Internal structure of the Moon

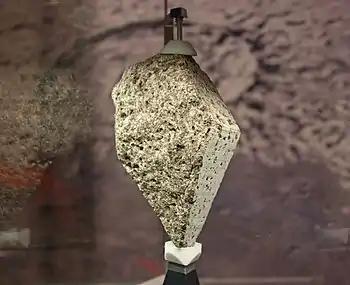
Olivine basalt collected by Apollo 15.

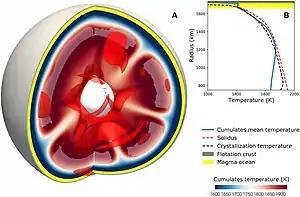
Thermal state of the Moon at age 100 Ma.

Having a mean density of 3,346.4 kg/m, the Moon is a differentiated body, being composed of a geochemically distinct crust, mantle, and planetary core. This structure is believed to have resulted from the fractional crystallization of a magma ocean shortly after its formation about 4.5 billion years ago. The energy required to melt the outer portion of the Moon is commonly attributed to a giant impact event that is postulated to have formed the Earth-Moon system, and the subsequent reaccretion of material in Earth orbit. Crystallization of this magma ocean would have given rise to a mafic mantle and a plagioclase-rich crust.